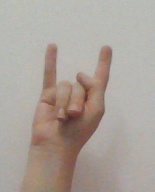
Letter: la